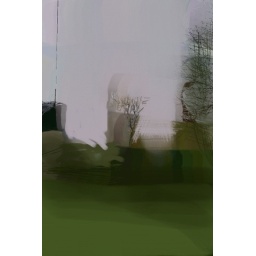
trees in the mountain